Jelani Woods

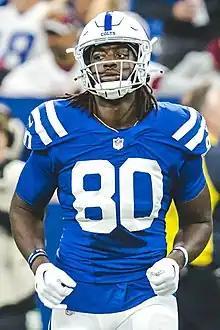
Woods with the Indianapolis Colts in 2022

Jelani Woods (born October 9, 1998) is an American professional football tight end for the Indianapolis Colts of the National Football League (NFL). He played college football for the Oklahoma State Cowboys before transferring to the Virginia Cavaliers for 2021, when he was named first-team All-ACC. Woods was selected by the Colts in the third round of the 2022 NFL draft.